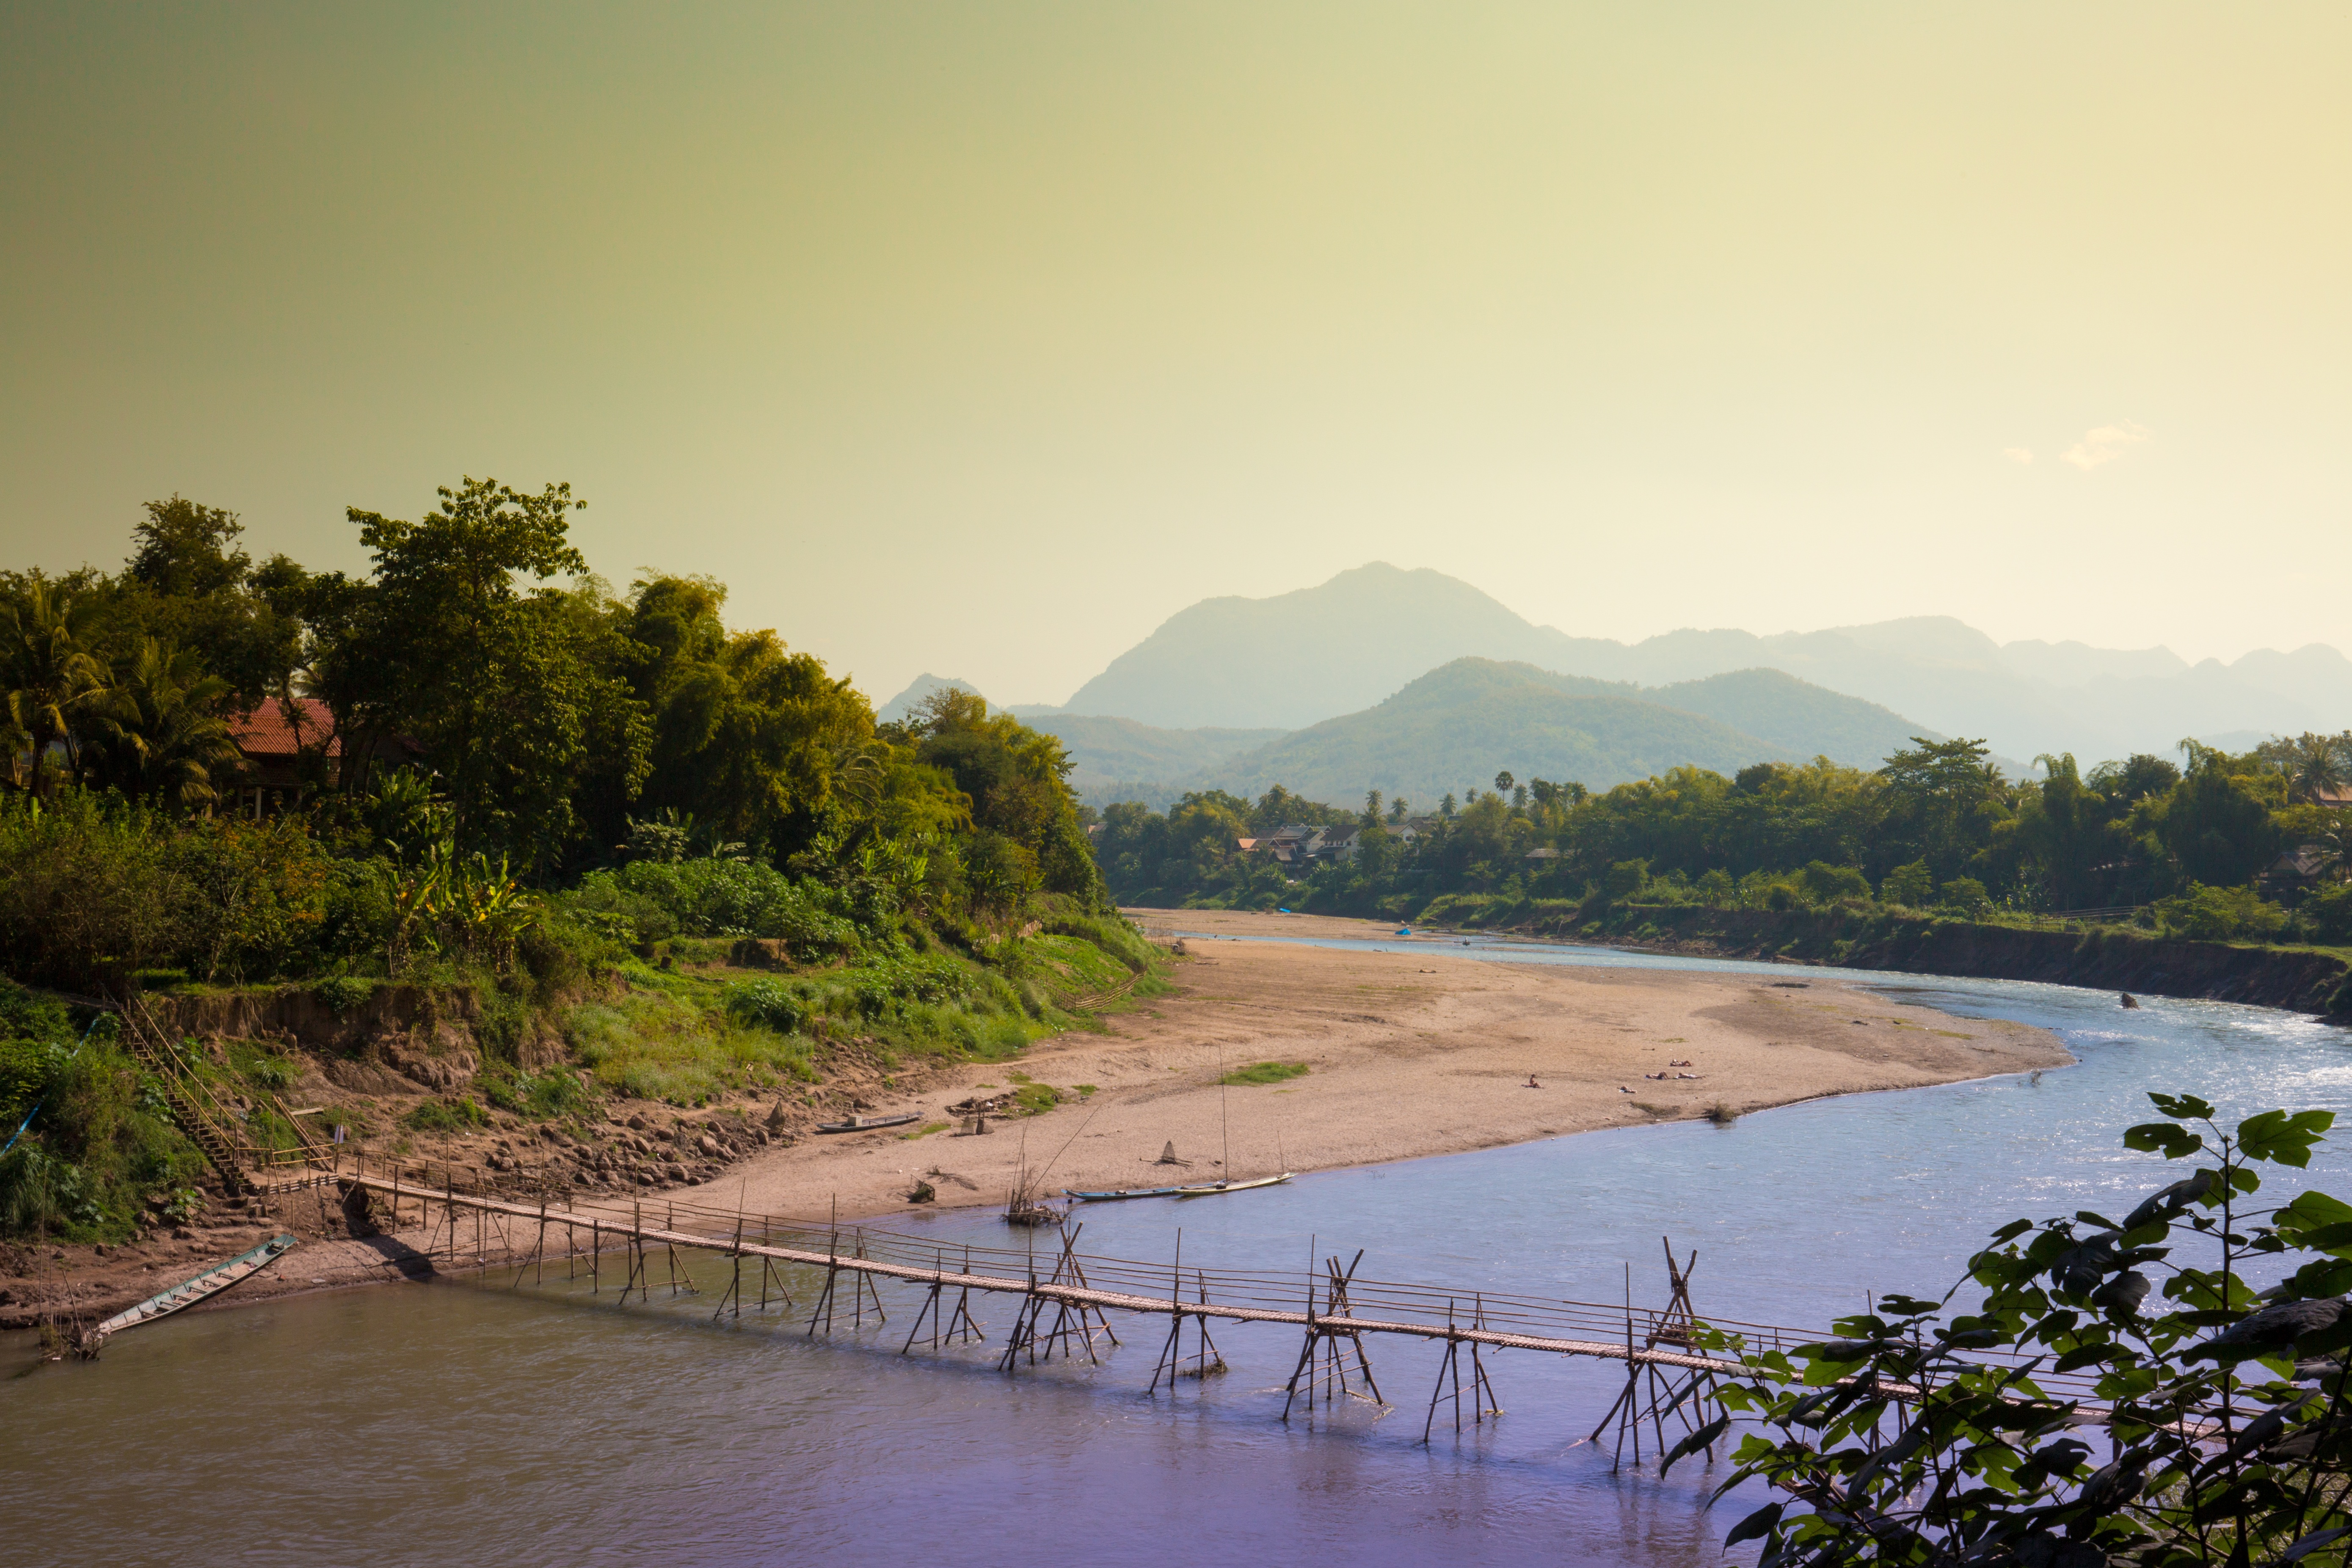
beach, landscape, sea, coast, water, morning, shore, lake, river, vacation, bay, reservoir, body of water, laos, luang prabang, khan river